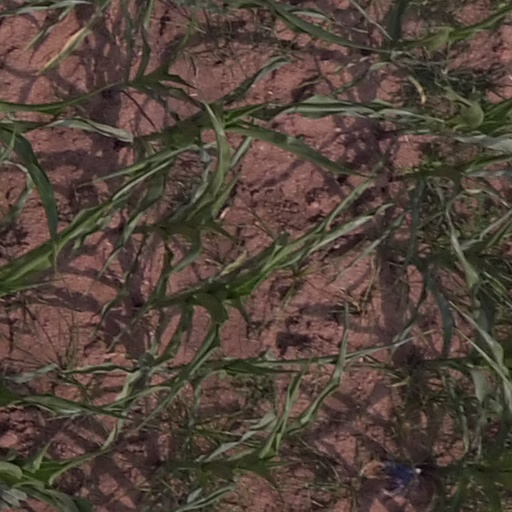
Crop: maize; corn